Fusarium solani

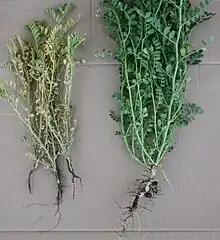
Effects of F. solani on Alfalfa

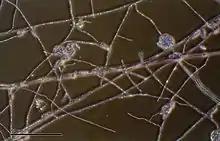
Hyphae of F. solani

Fusarium solani is a species complex of at least 26 closely related filamentous fungi in the division Ascomycota, family Nectriaceae. It is the anamorph of "Nectria haematococca". It is a common soil inhabiting mold. "Fusarium solani" is implicated in plant diseases as well as in serious human diseases such as fungal keratitis.